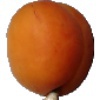
Label: Apricot 1